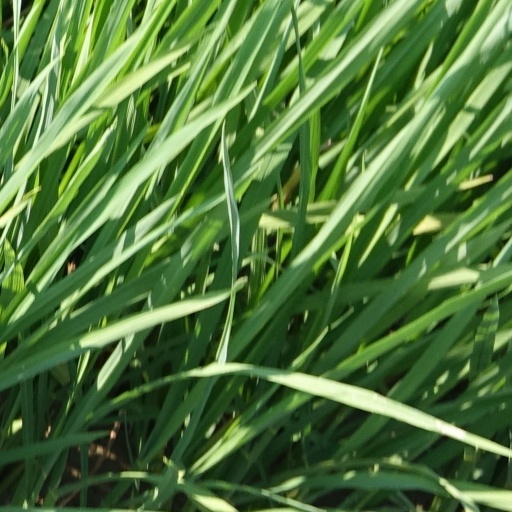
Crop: rice